Turtle in Paradise

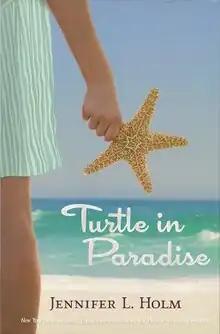
First edition

Turtle in Paradise is a 2010 children's novel written by Jennifer L. Holm. The book is a 2011 Newbery Honor Book and also won the Golden Kite Award. The main character, Turtle, is eleven years old and lives in Key West, Florida during the Great Depression. The Labor Day Hurricane of 1935 is also mentioned in this book.